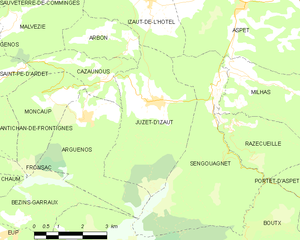
Juzet-d'Izaut est une commune française située dans le département de la Haute-Garonne, en région Occitanie.